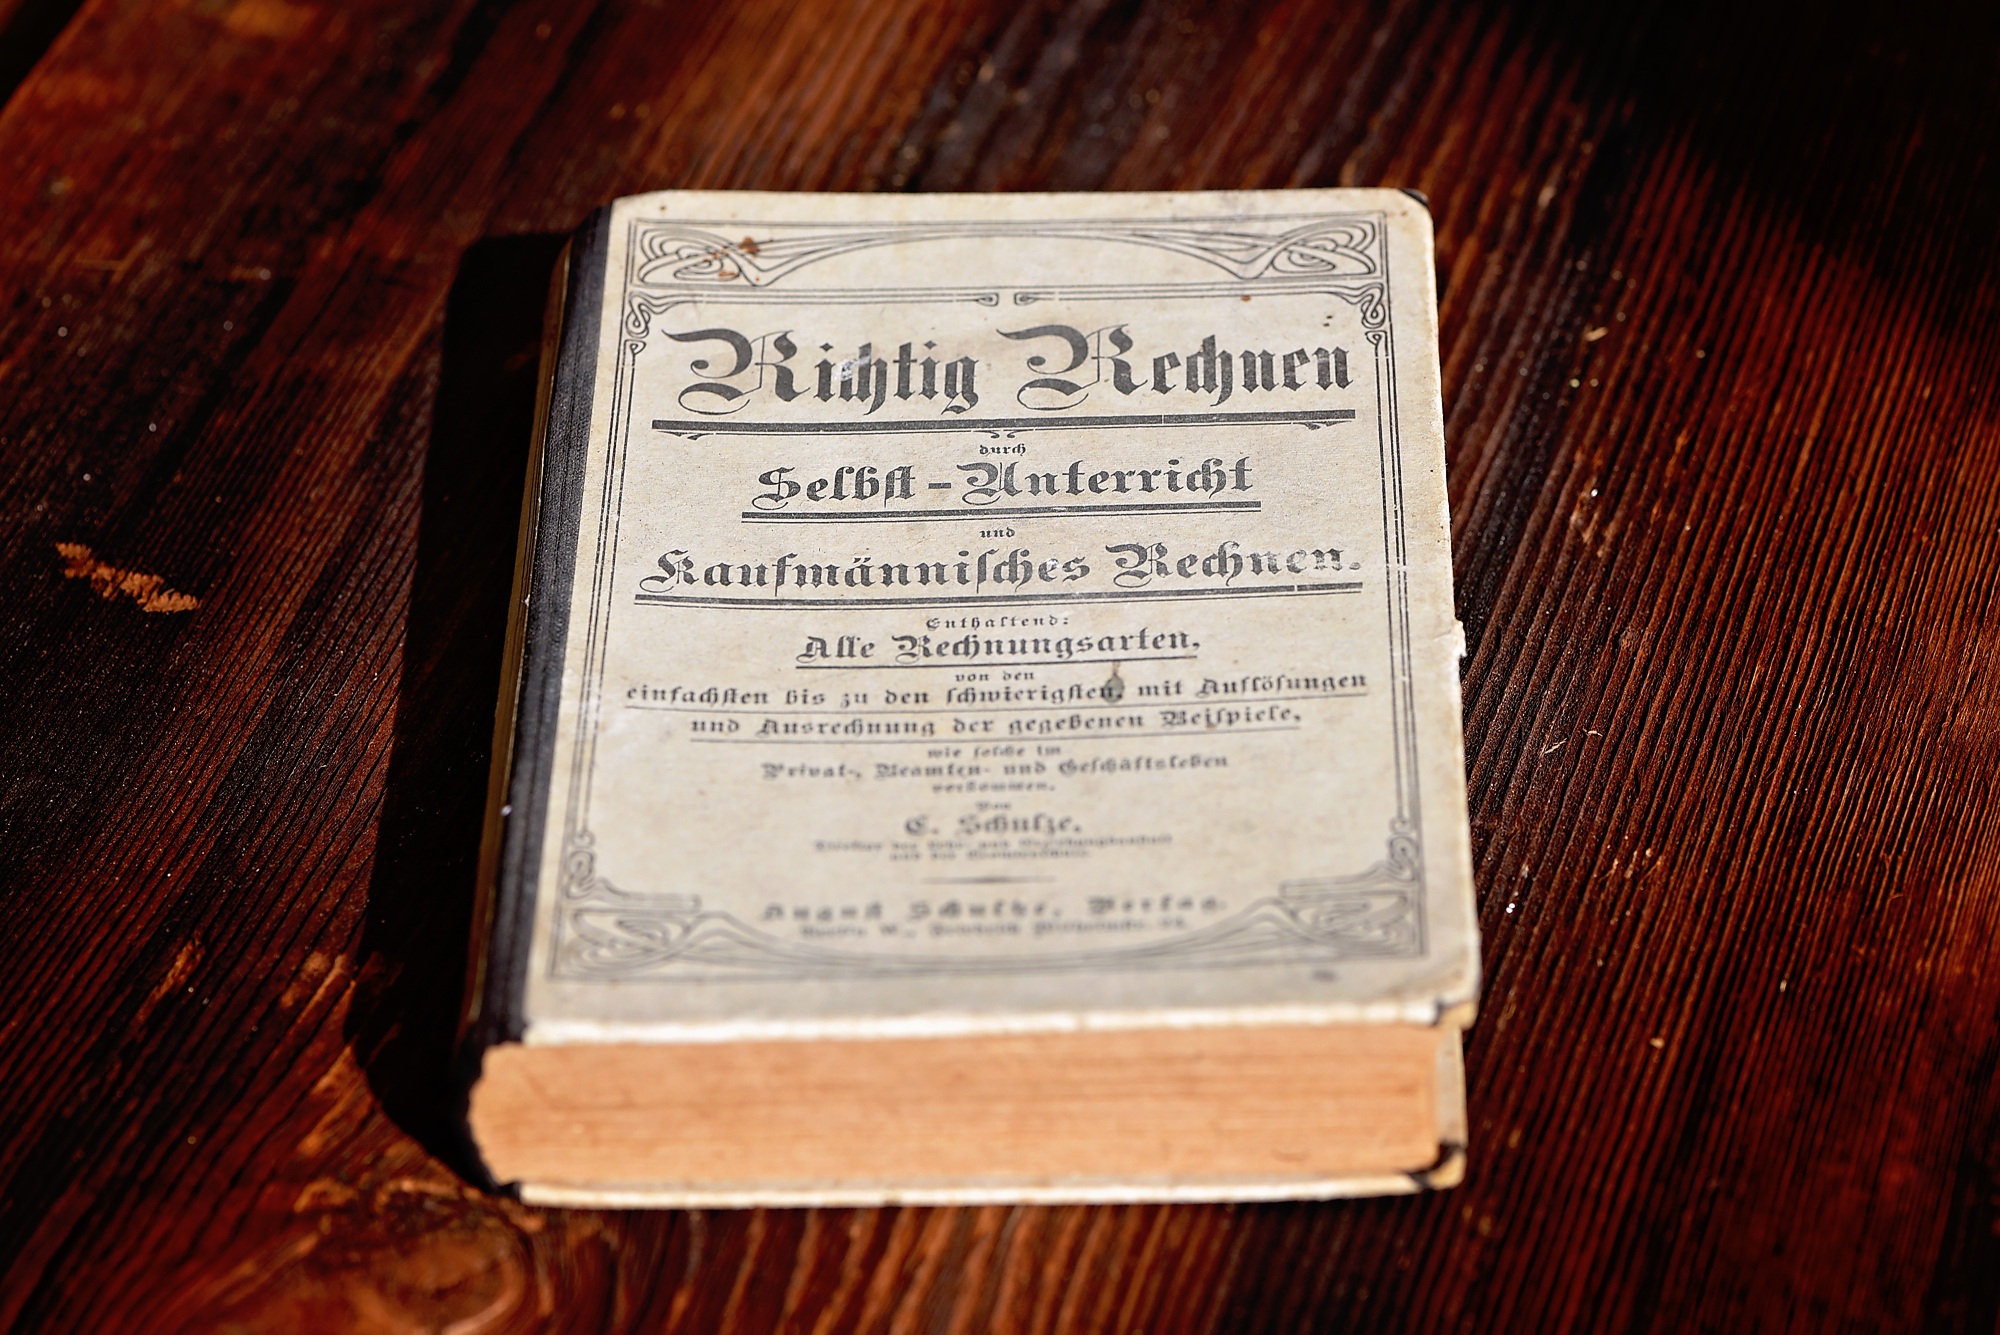
book, wood, antique, close, old book, font, text, learn, expect commercial